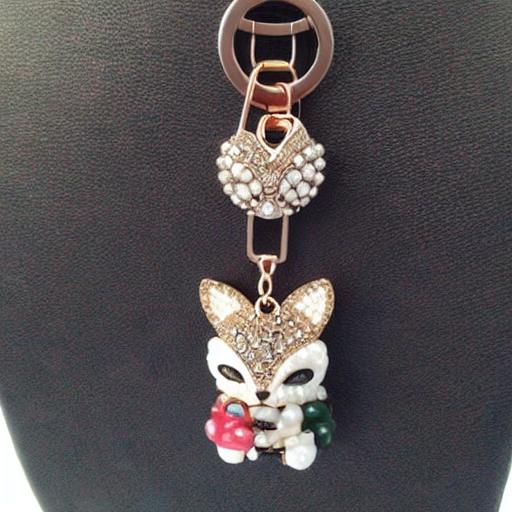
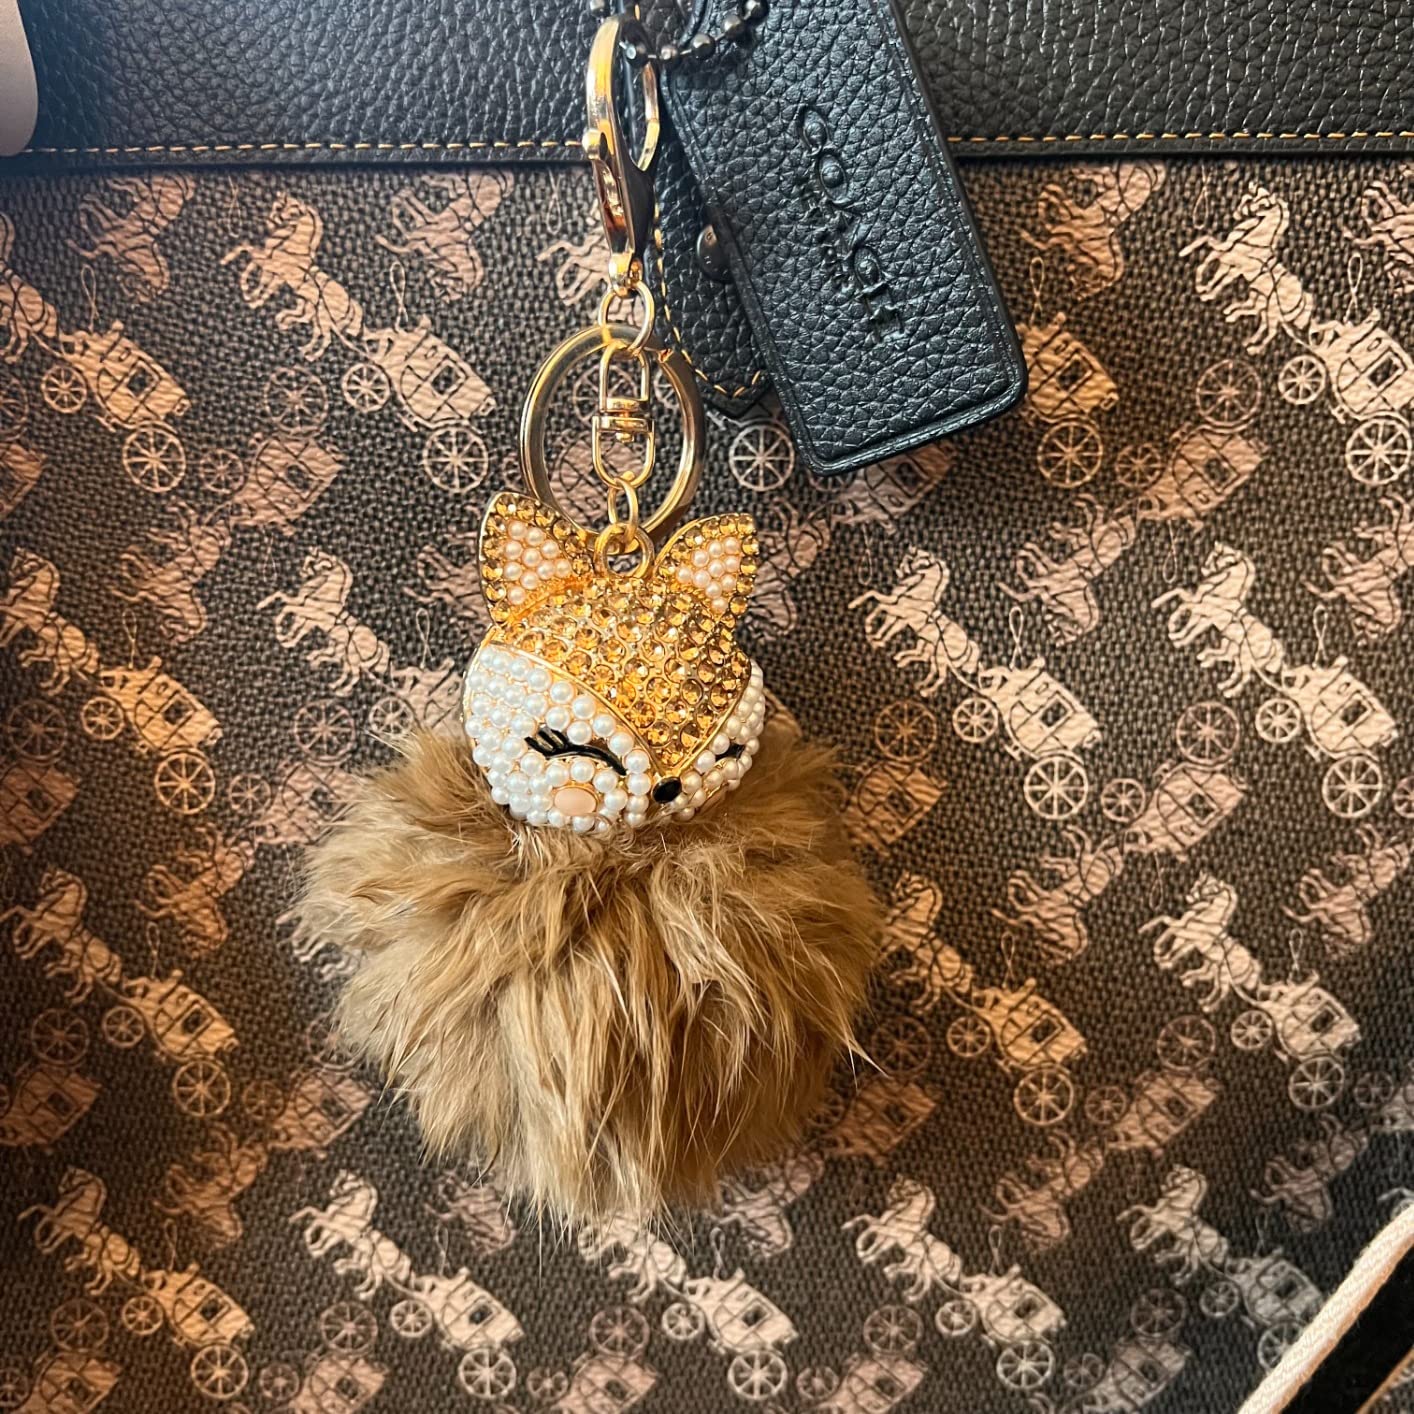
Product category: accessories_keychain
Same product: no